History of broadcasting

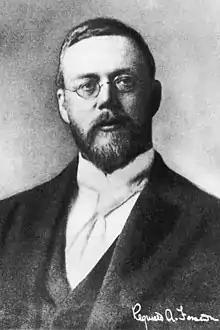
Reginald Fessenden, the ""father"" of radio broadcasting in the US

Reginald Fessenden did ground-breaking experiments with voice and music by 1906. Charles "Doc" Herrold of San Jose, California sent out broadcasts as early as April 1909 from his Herrold School electronics institute in downtown San Jose, using the identification "San Jose Calling", and then a variety of different call signs as the Department of Commerce began to regulate radio. He was on the air daily for nearly a decade when the World War interrupted operations.